Aftermath (1927 film)

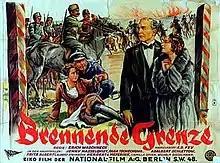
German film poster

Aftermath or Burning Border is a 1927 German silent drama film directed by Erich Waschneck and starring Jenny Hasselqvist, Hubert von Meyerinck and Fritz Alberti. It is noted for its generally anti-Polish tone. It was made at the Terra Studios in Berlin in late 1926. The film's sets were designed by the art director Alfred Junge.